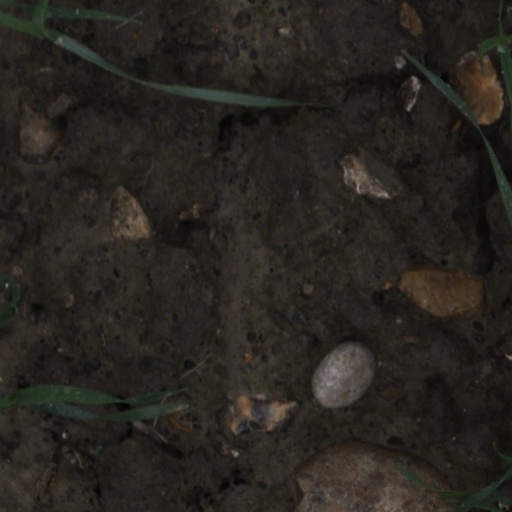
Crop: wheat